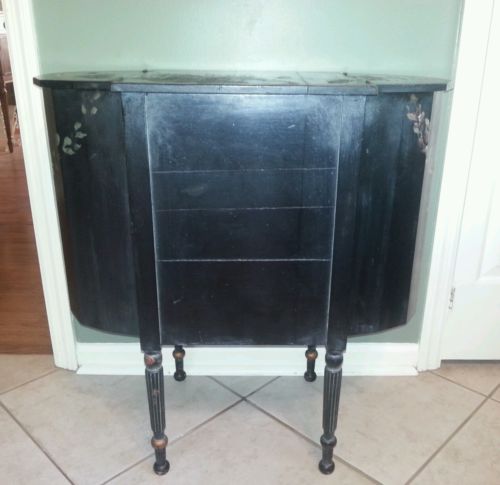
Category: cabinet